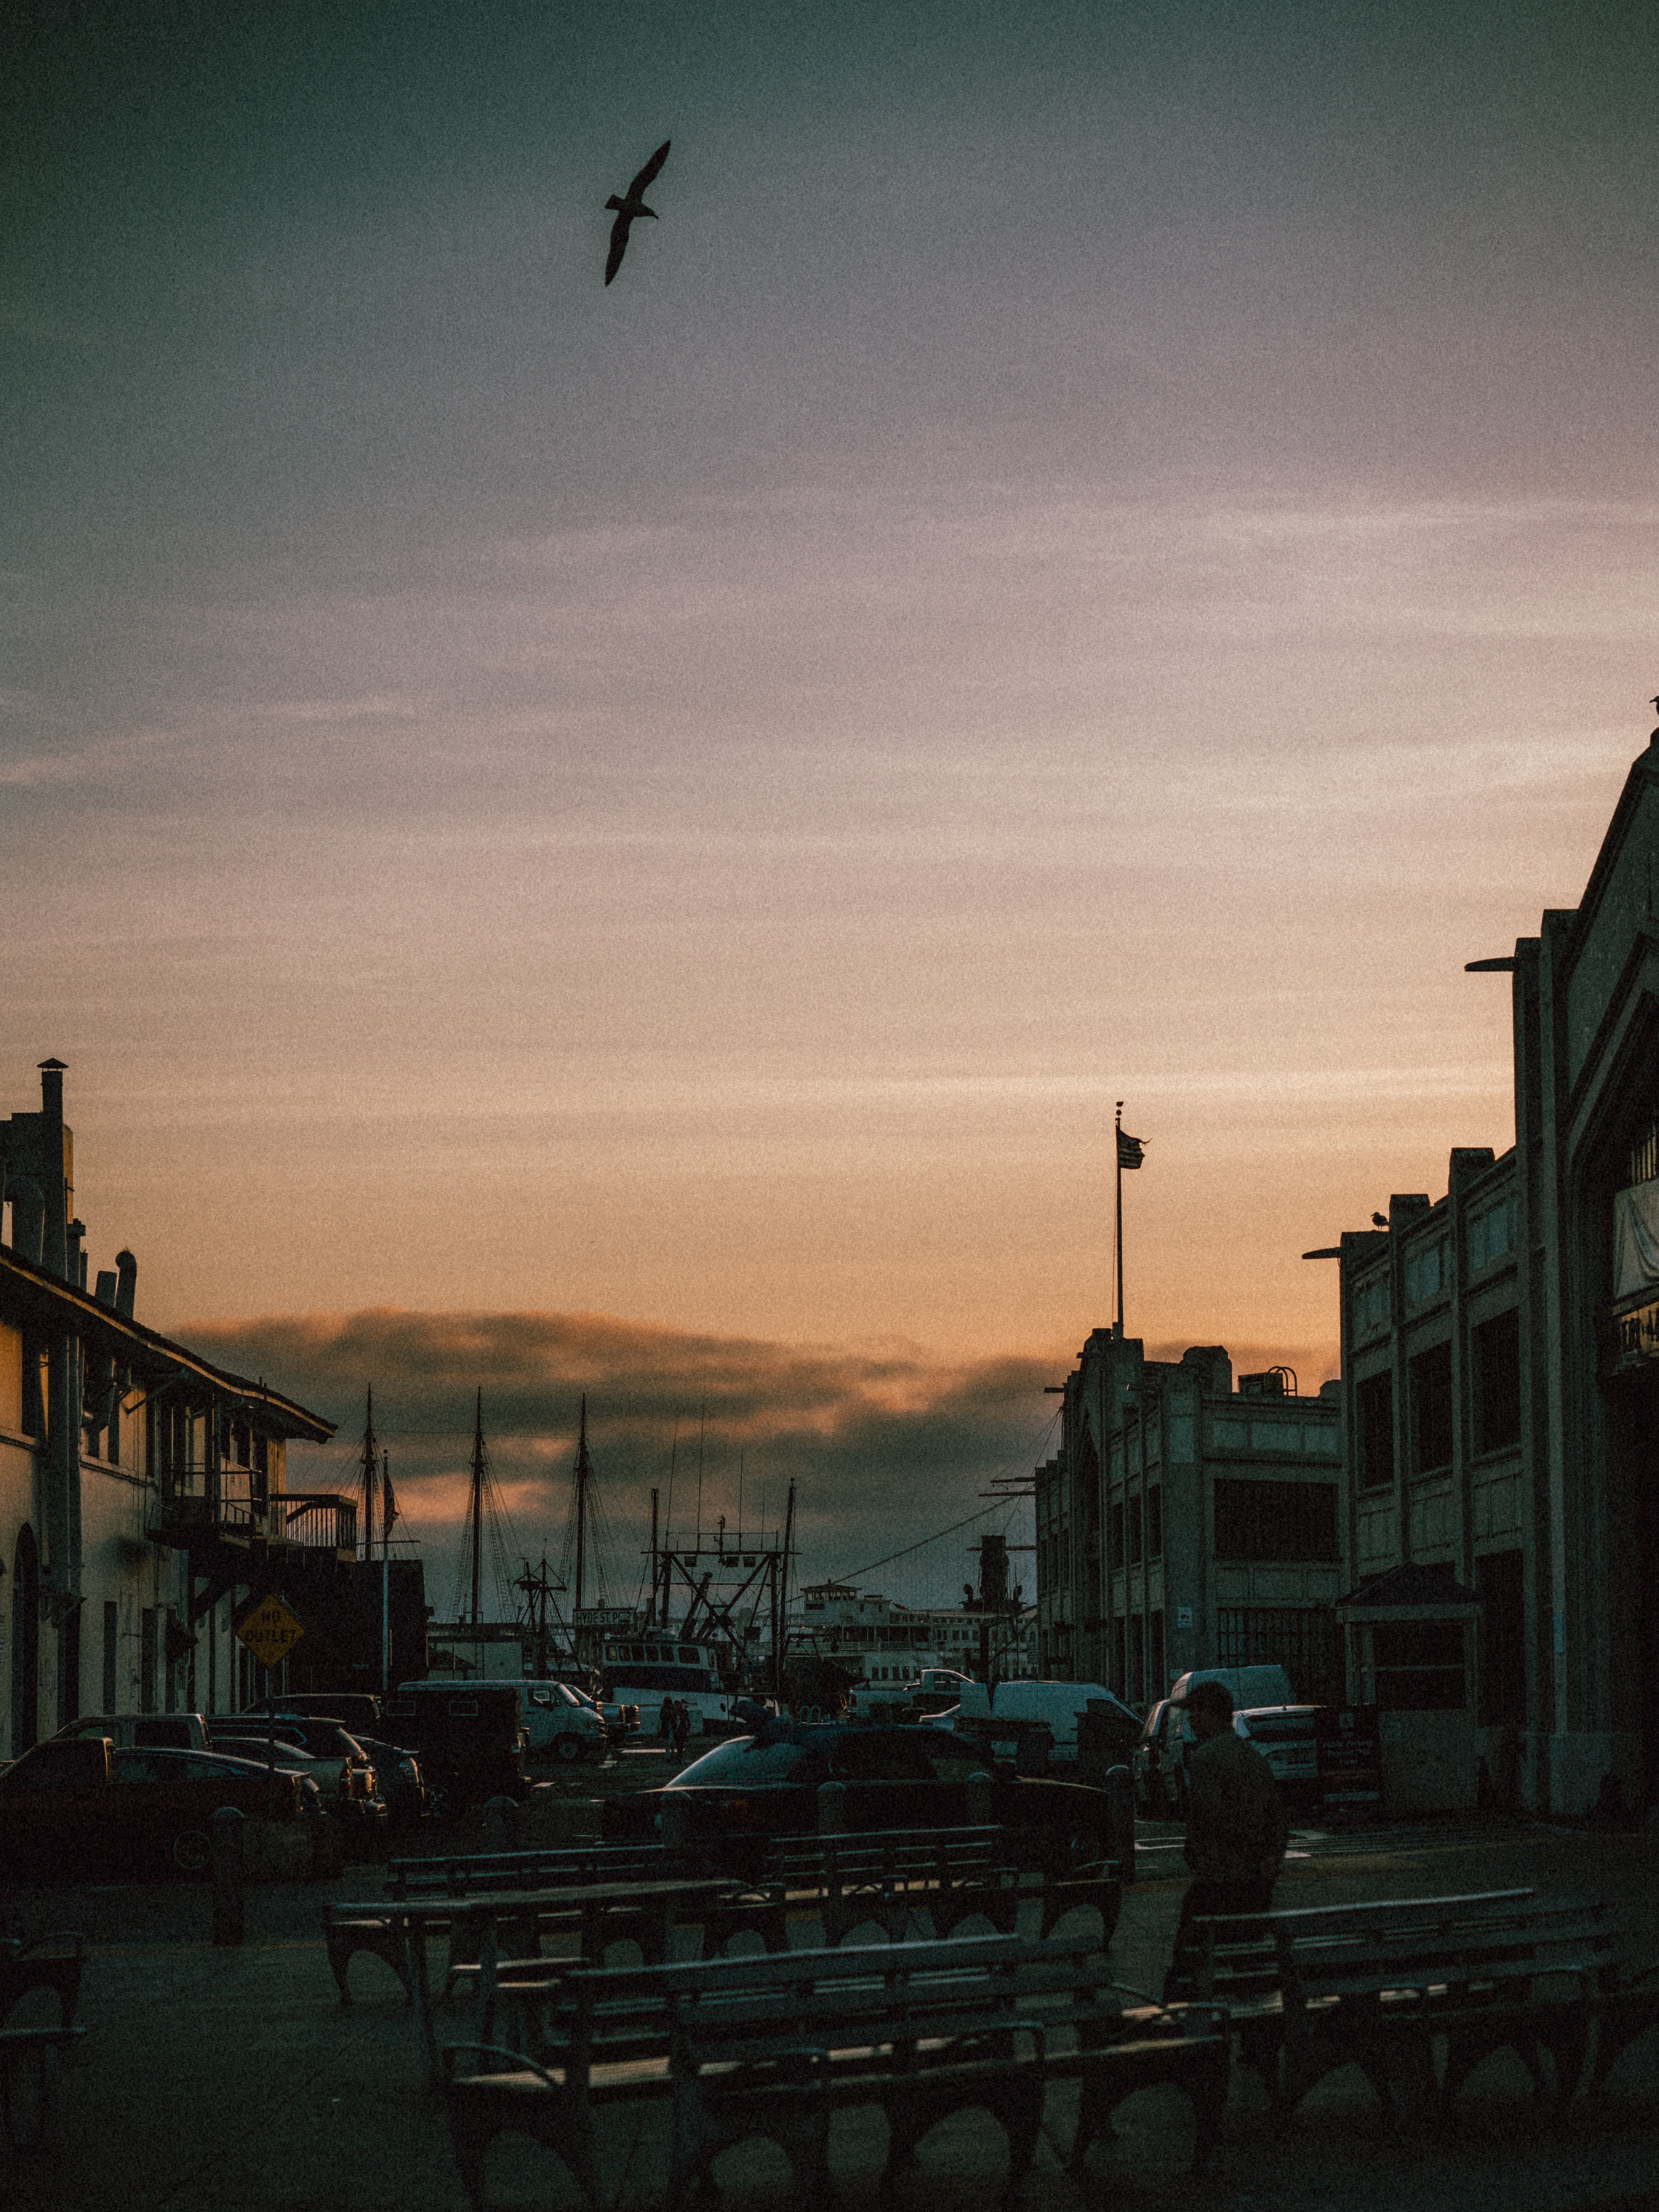
cloud, sky, atmosphere, daytime, afterglow, dusk, sunset, bird, building, sunlight, body of water, atmospheric phenomenon, horizon, sunrise, city, Tints and shades, metropolitan area, roof, metropolis, winter, red sky at morning, evening, cityscape, mixed use, seabird, meteorological phenomenon, dawn, astronomical object, wing, darkness, ocean, landscape, dock, downtown, sun, reflection, night, street, metal, vacation, airplane, backlighting, harbor, skyline, sea, tourism, flight, port, light fixture